Transit police

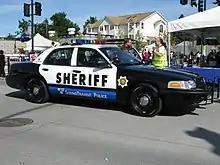

Other forces may exist as a specialized unit of a local law enforcement agency, such as the United States' Transit Police Services Bureau of the Orange County, California Sheriff's Department (which serves the Orange County Transportation Authority) or the Transit Enforcement Unit of the Phoenix Police Department (assigned to the Phoenix Public Transit Department). Some formerly independent transit police agencies have also been absorbed into (or had their duties assumed by) a larger, local law enforcement agency; Examples include the LACMTA Police's duties being assumed by the LAPD Transit Services Division and the New York City Transit Police being amalgamated into the NYPD Transit Bureau.